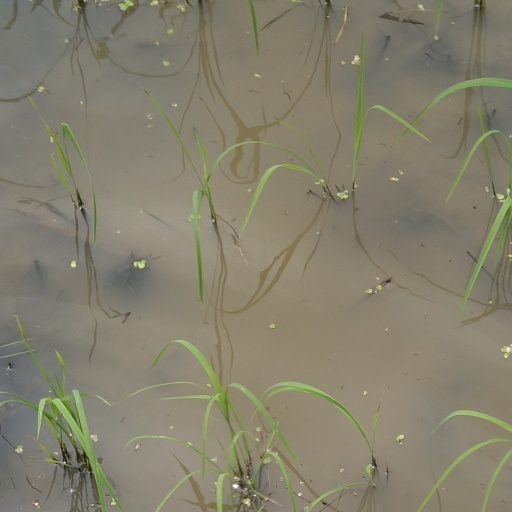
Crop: rice